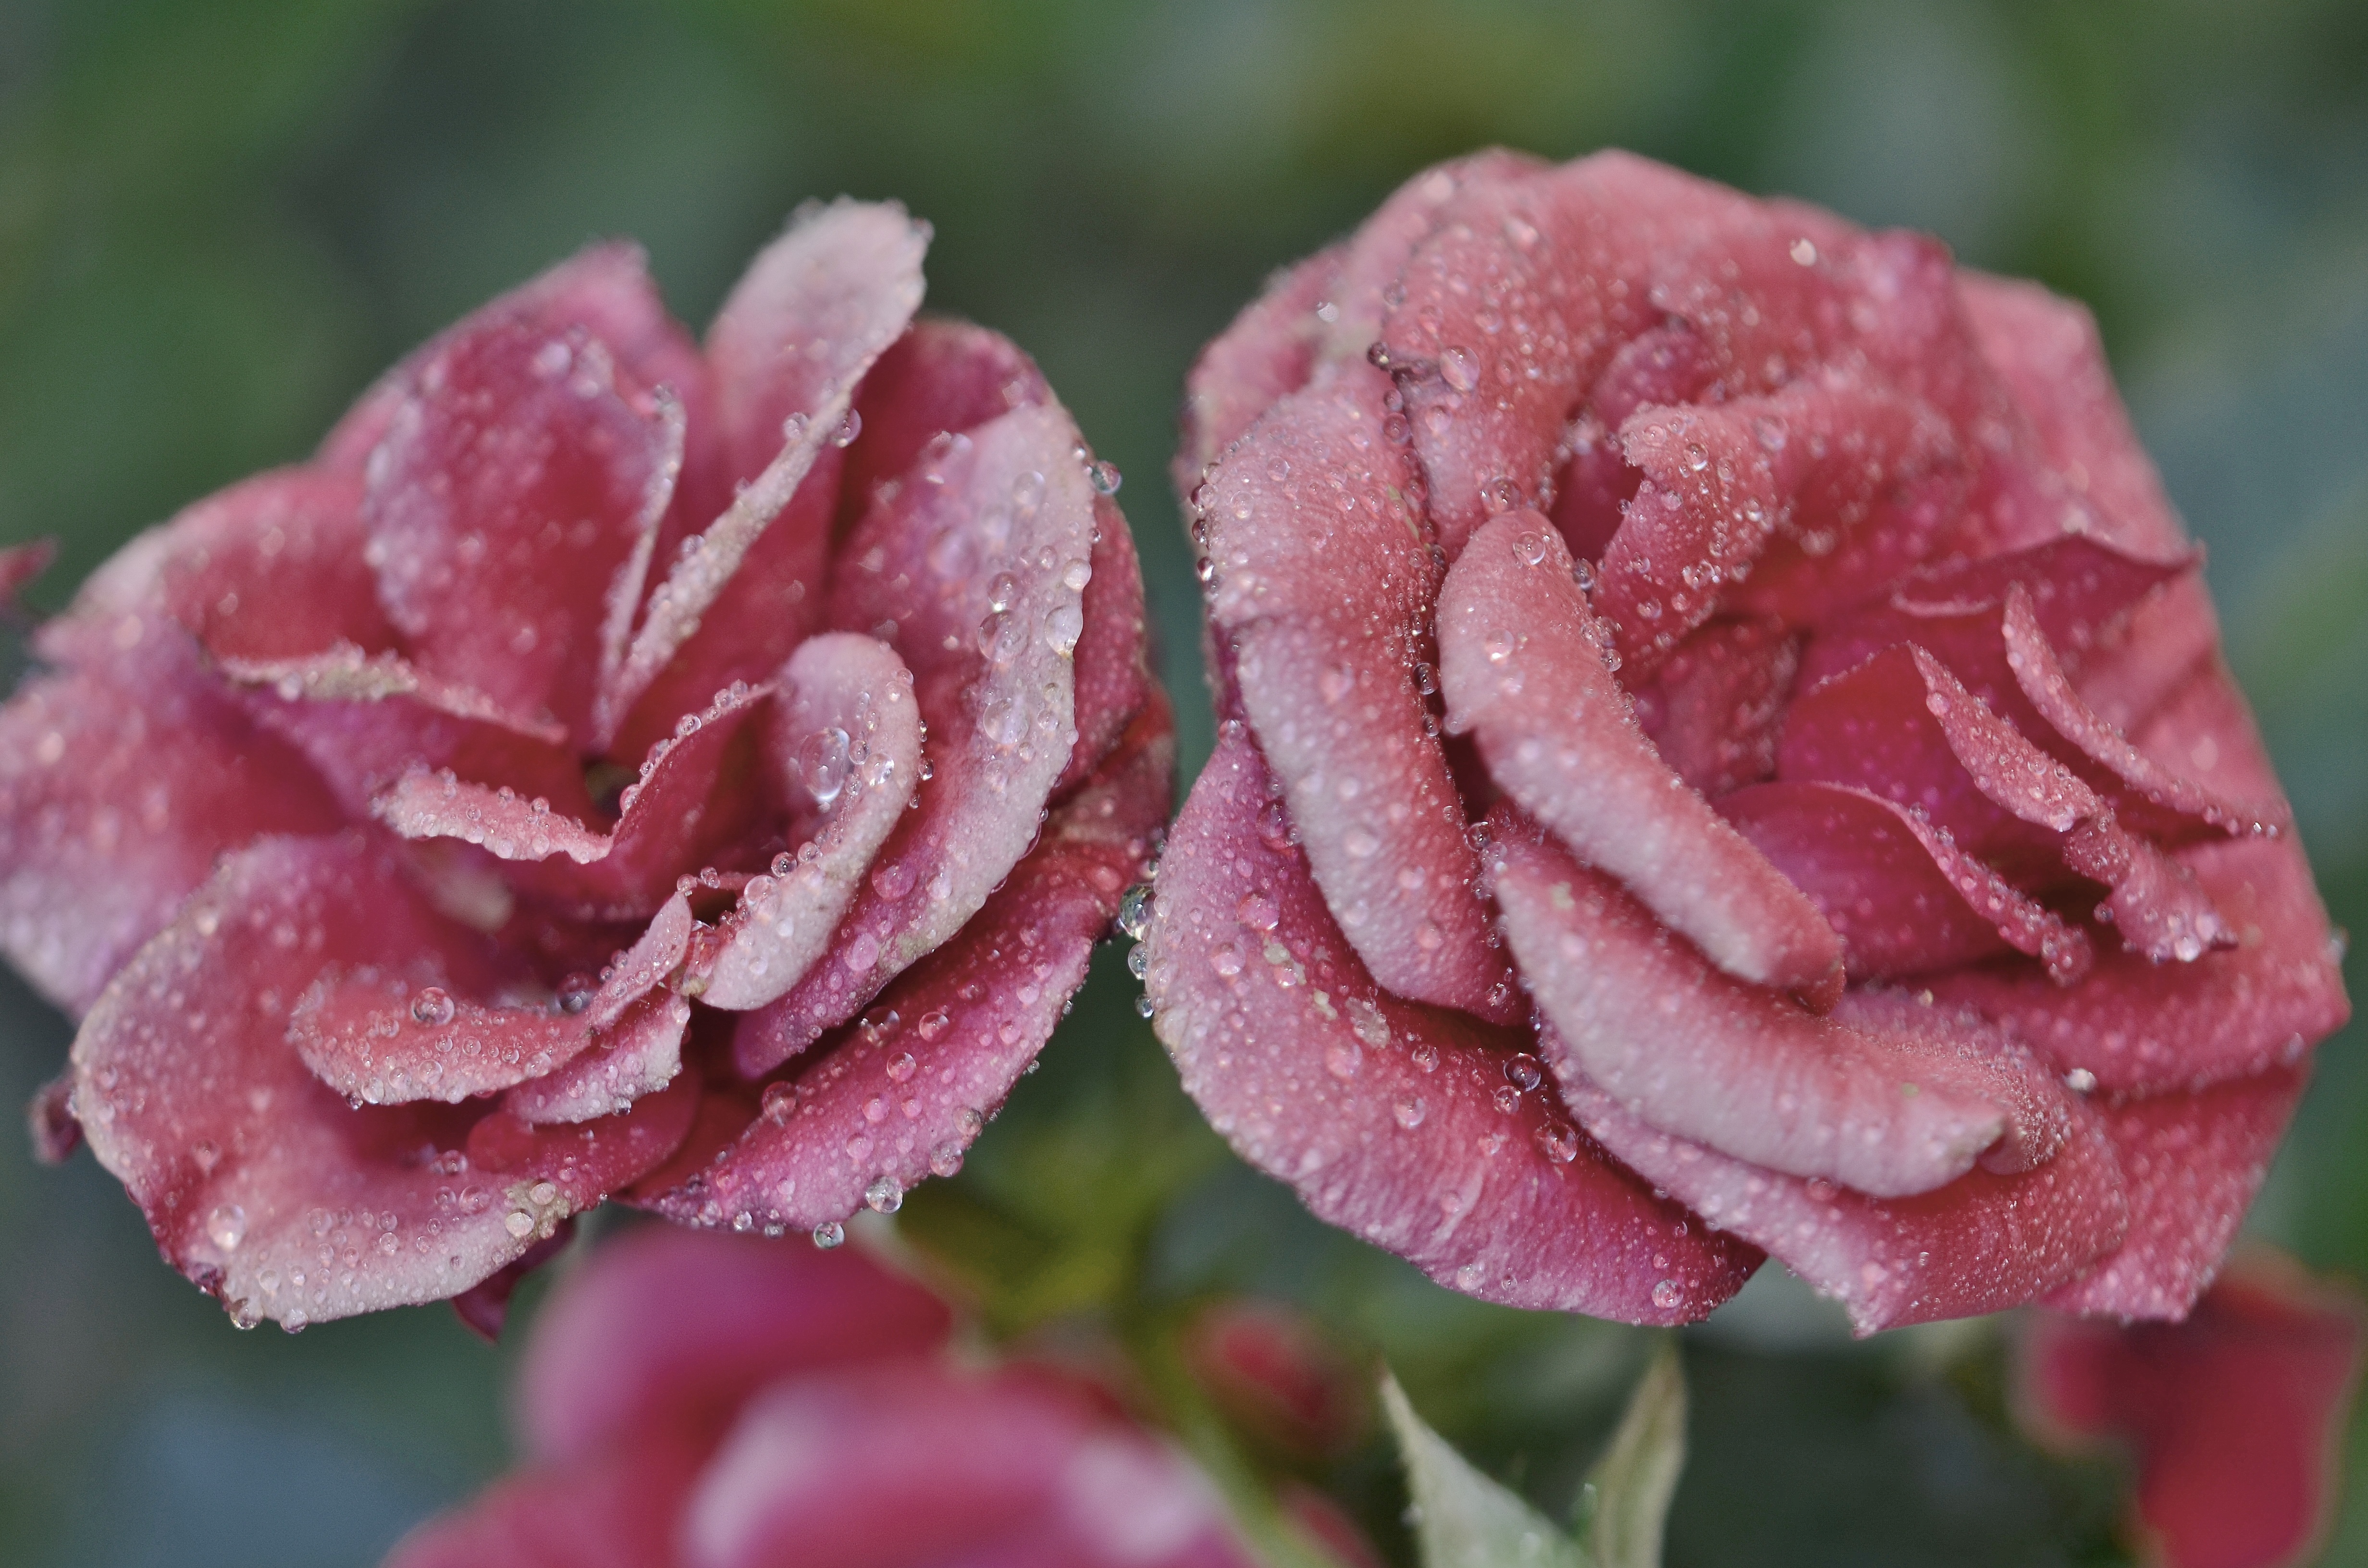
nature, blossom, plant, leaf, flower, petal, bloom, summer, floral, bouquet, rose, red, natural, blooming, garden, pink, flora, close up, floribunda, macro photography, flowering plant, garden roses, rose family, land plant